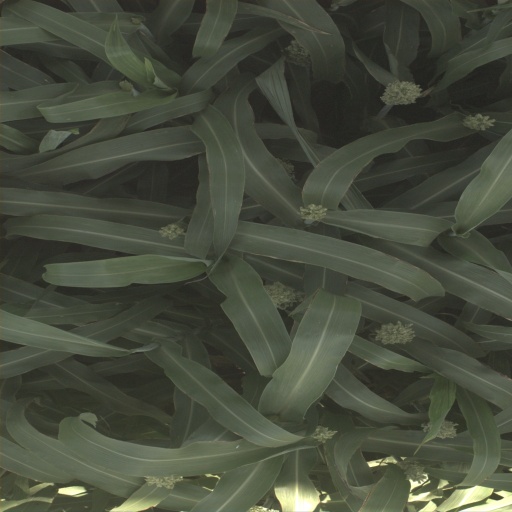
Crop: sorghum